Carnegie Building (Atlanta)

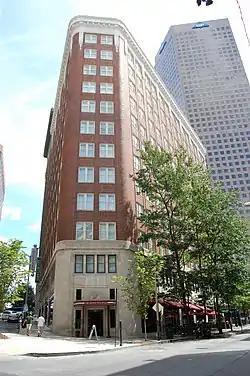
Carnegie Building in 2012, with Georgia-Pacific Tower in the background

The Carnegie Building is a historic building located at 141 Carnegie Way in downtown Atlanta, Georgia, United States. Built in 1925 as the Wynne-Claughton Building, the 12-story building was designed by architect G. Lloyd Preacher. It was designated an Atlanta Historic Building in 1990 and was added to the National Register of Historic Places in 2012.